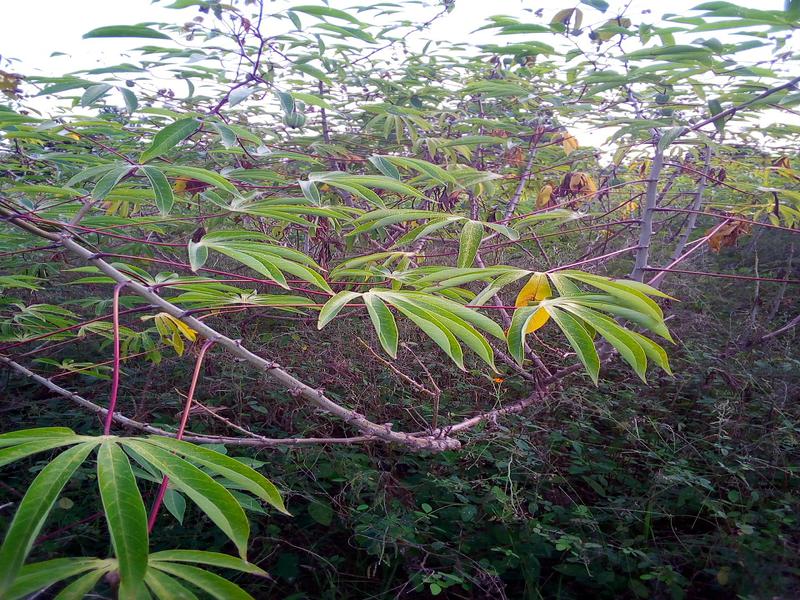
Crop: cassava
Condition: healthy